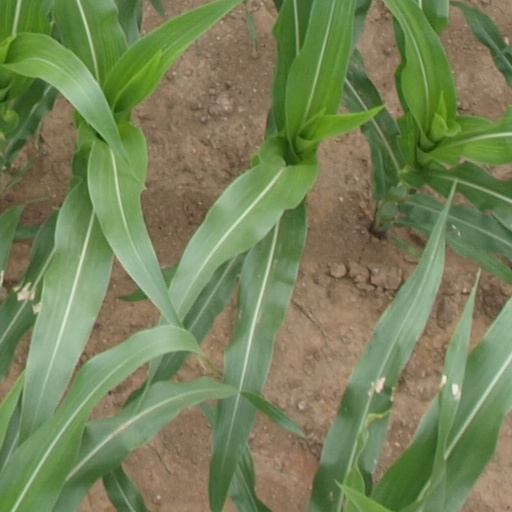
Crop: maize; corn